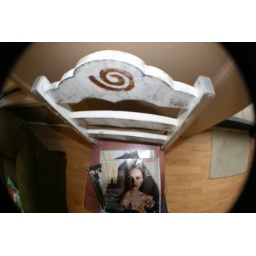
chair by the door